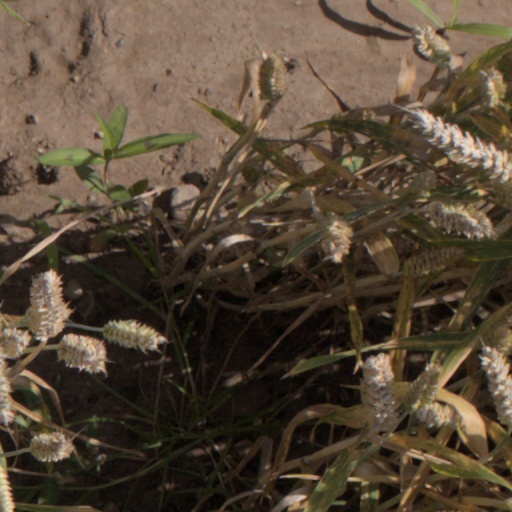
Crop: wheat